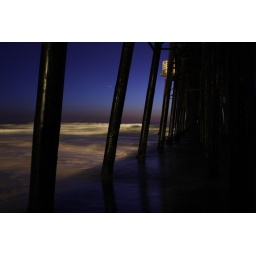
Shot under the pier in Oceanside. Pulled the white balance down to 2500* K to kill the yellow sodium lights.